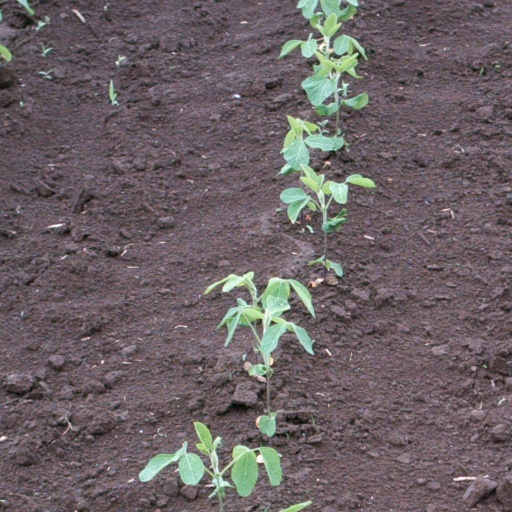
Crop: soybean